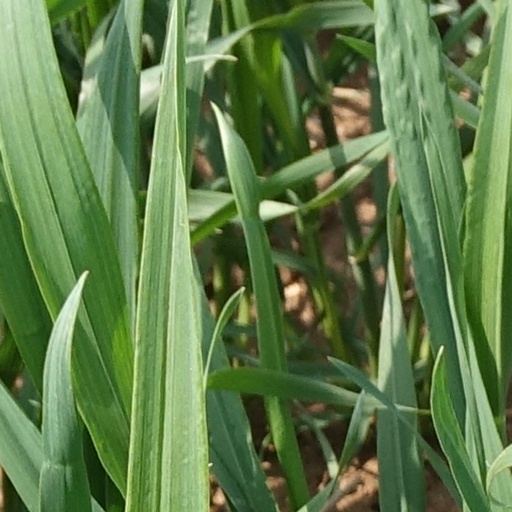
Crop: wheat